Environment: real
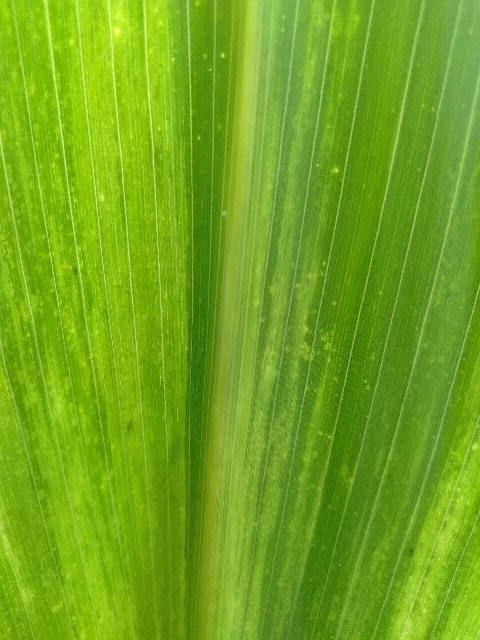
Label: lethal_necrosis